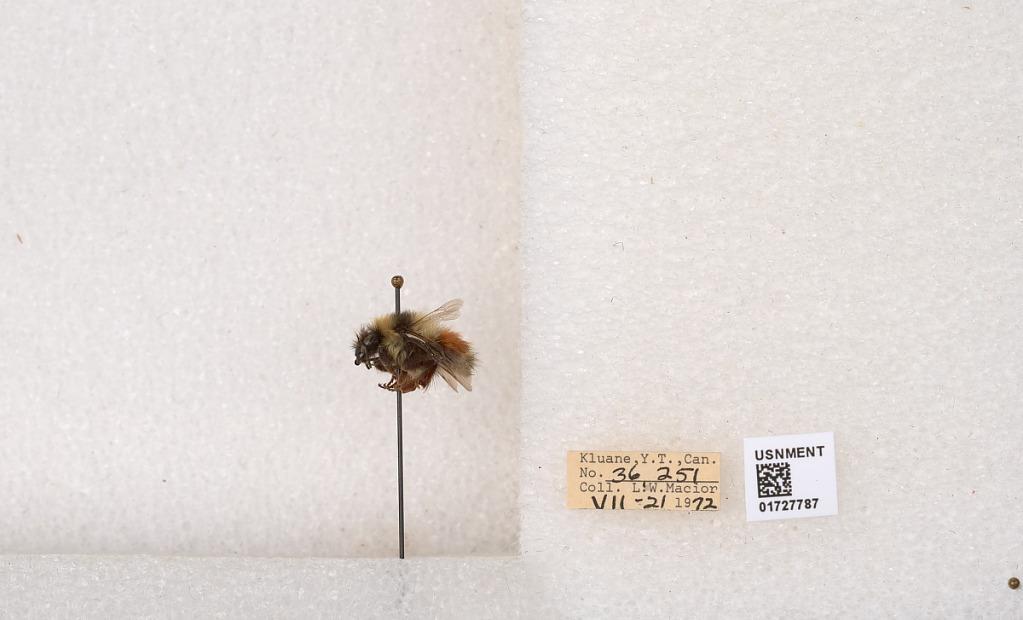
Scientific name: Bombus (Pyrobombus) sylvicola Kirby
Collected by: L. Macior
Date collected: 1972-7-21
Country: Canada
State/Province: Yukon Teritory
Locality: Kluane National Park and Reserve
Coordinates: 60.7493, -139.504